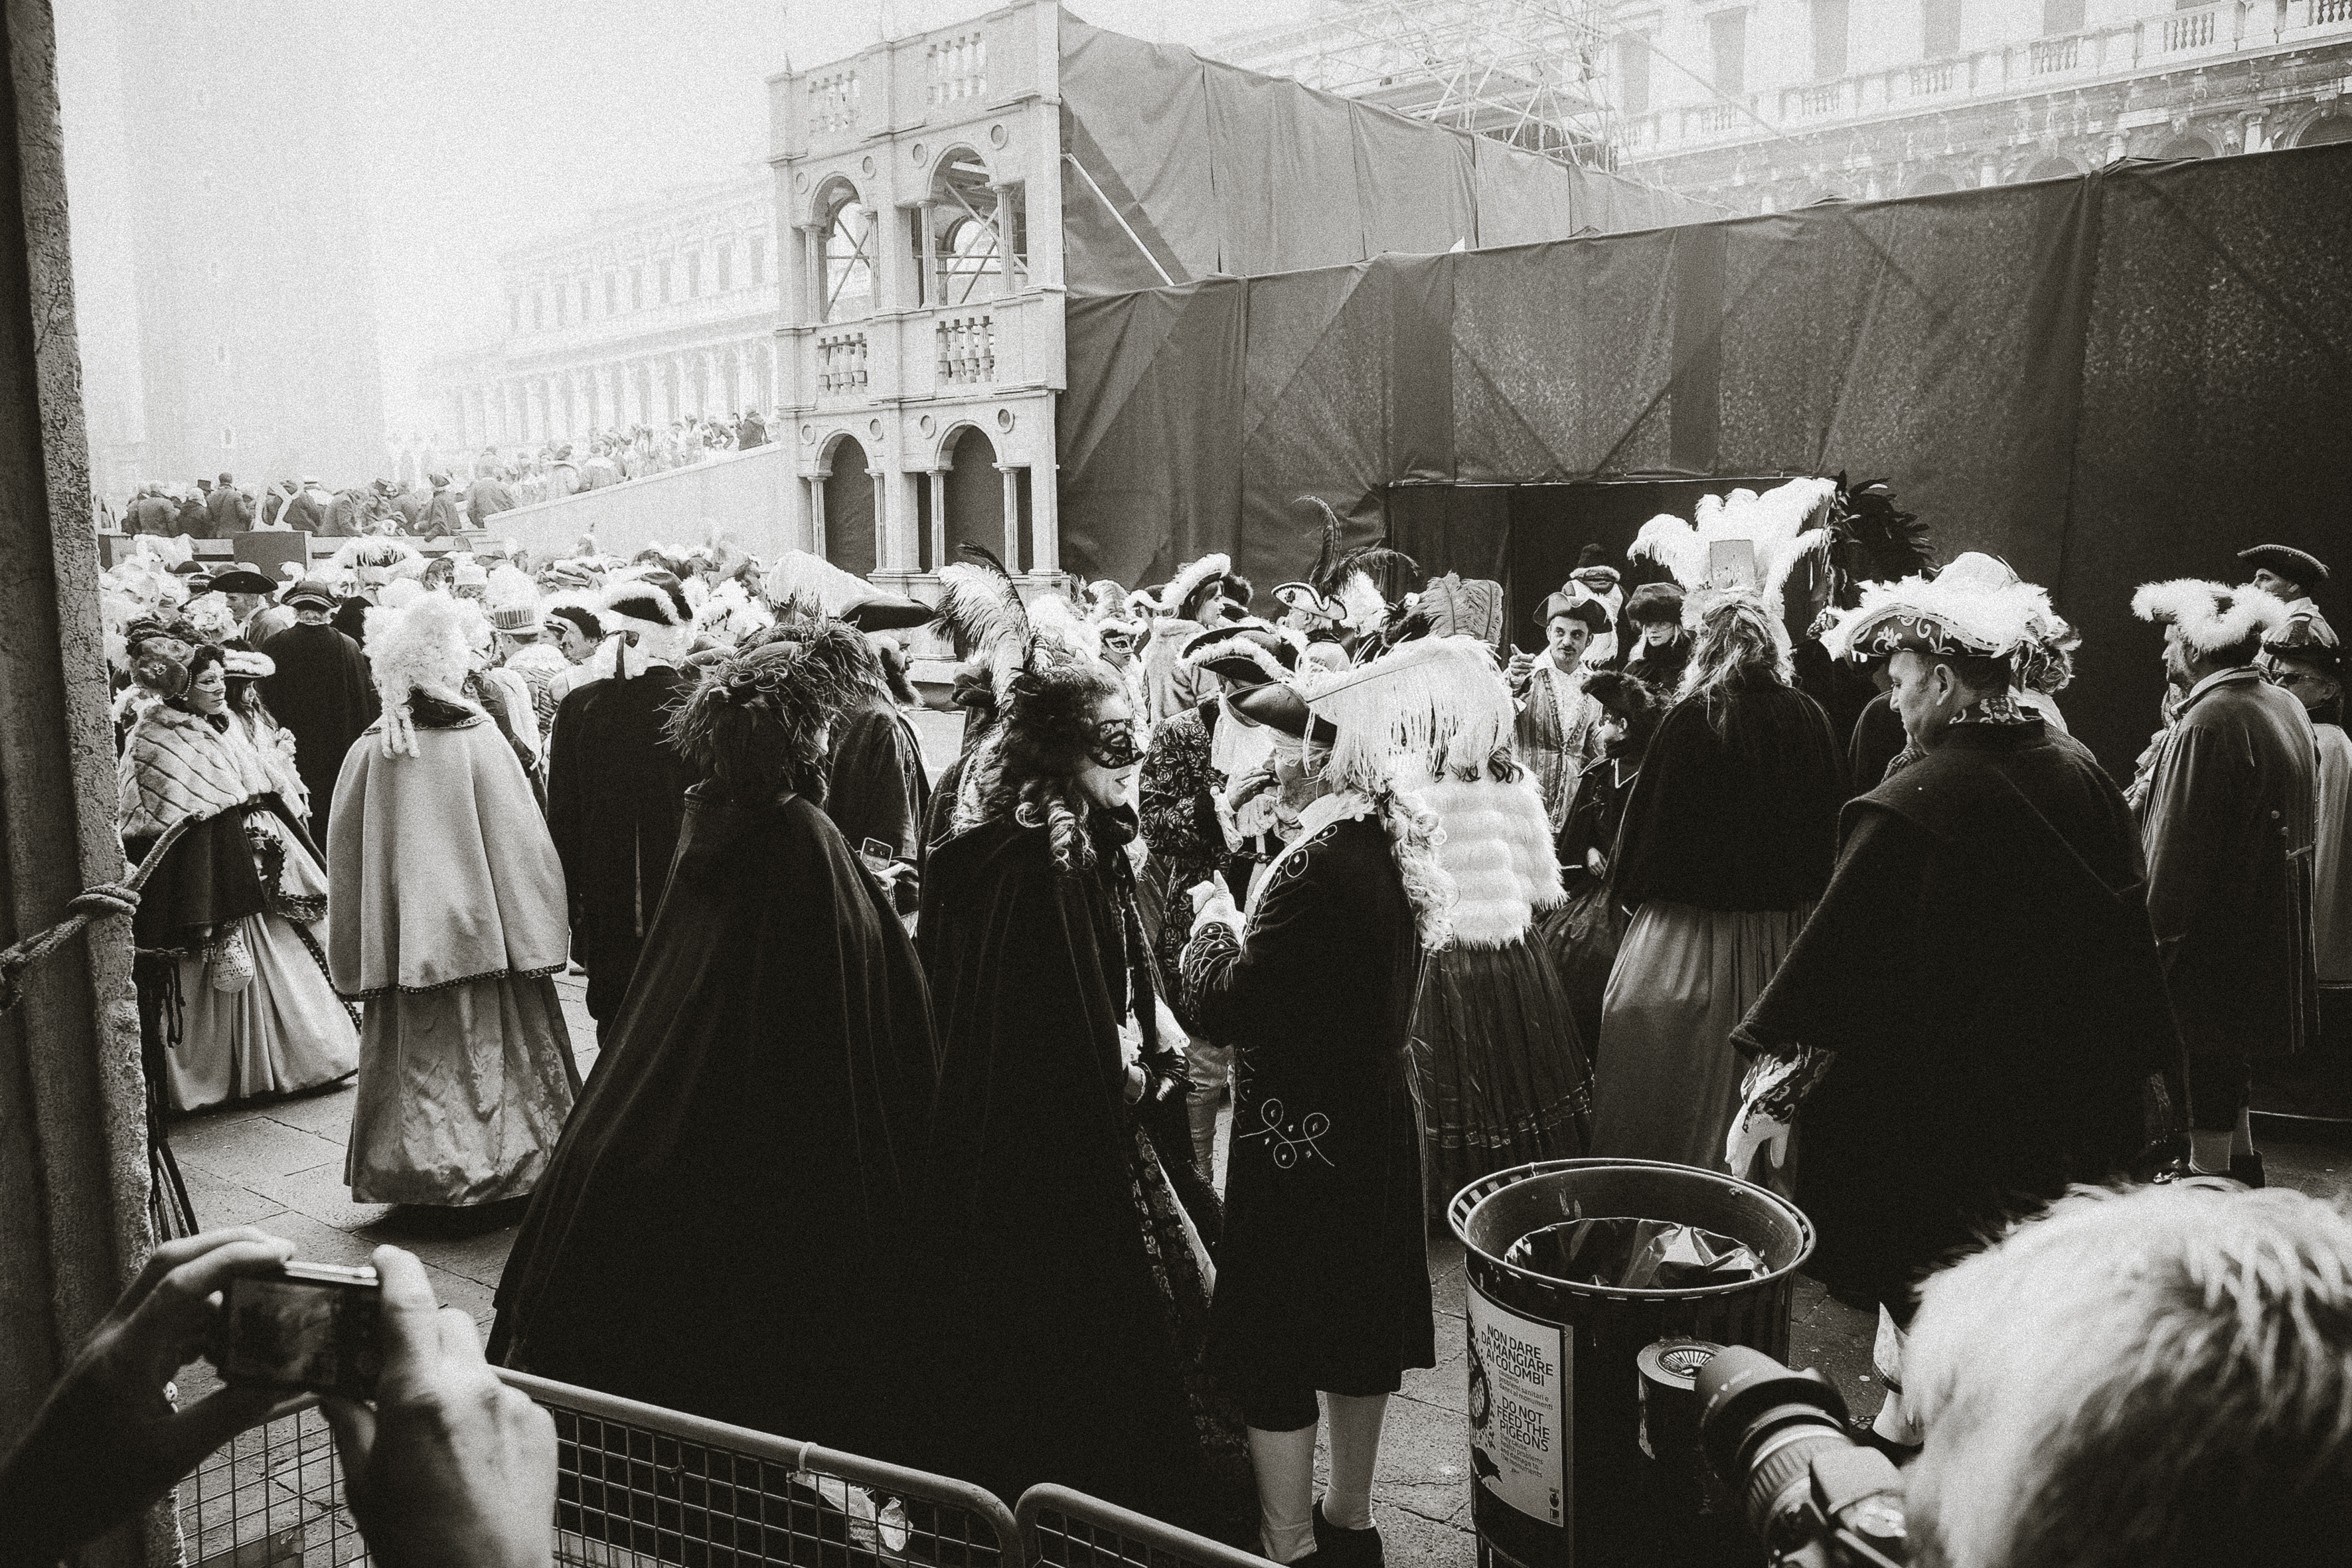
black and white, people, white, street, urban, crowd, travel, fujifilm, italy, monochrome, bw, 2016, blackandwhite, blackwhite, art, ngc, photograph, venezia, veneto, history, image, it, fuji, fujixt1, fujix, noireblanc, carnevale, italyvenezia, carnevale2016, monochrome photography